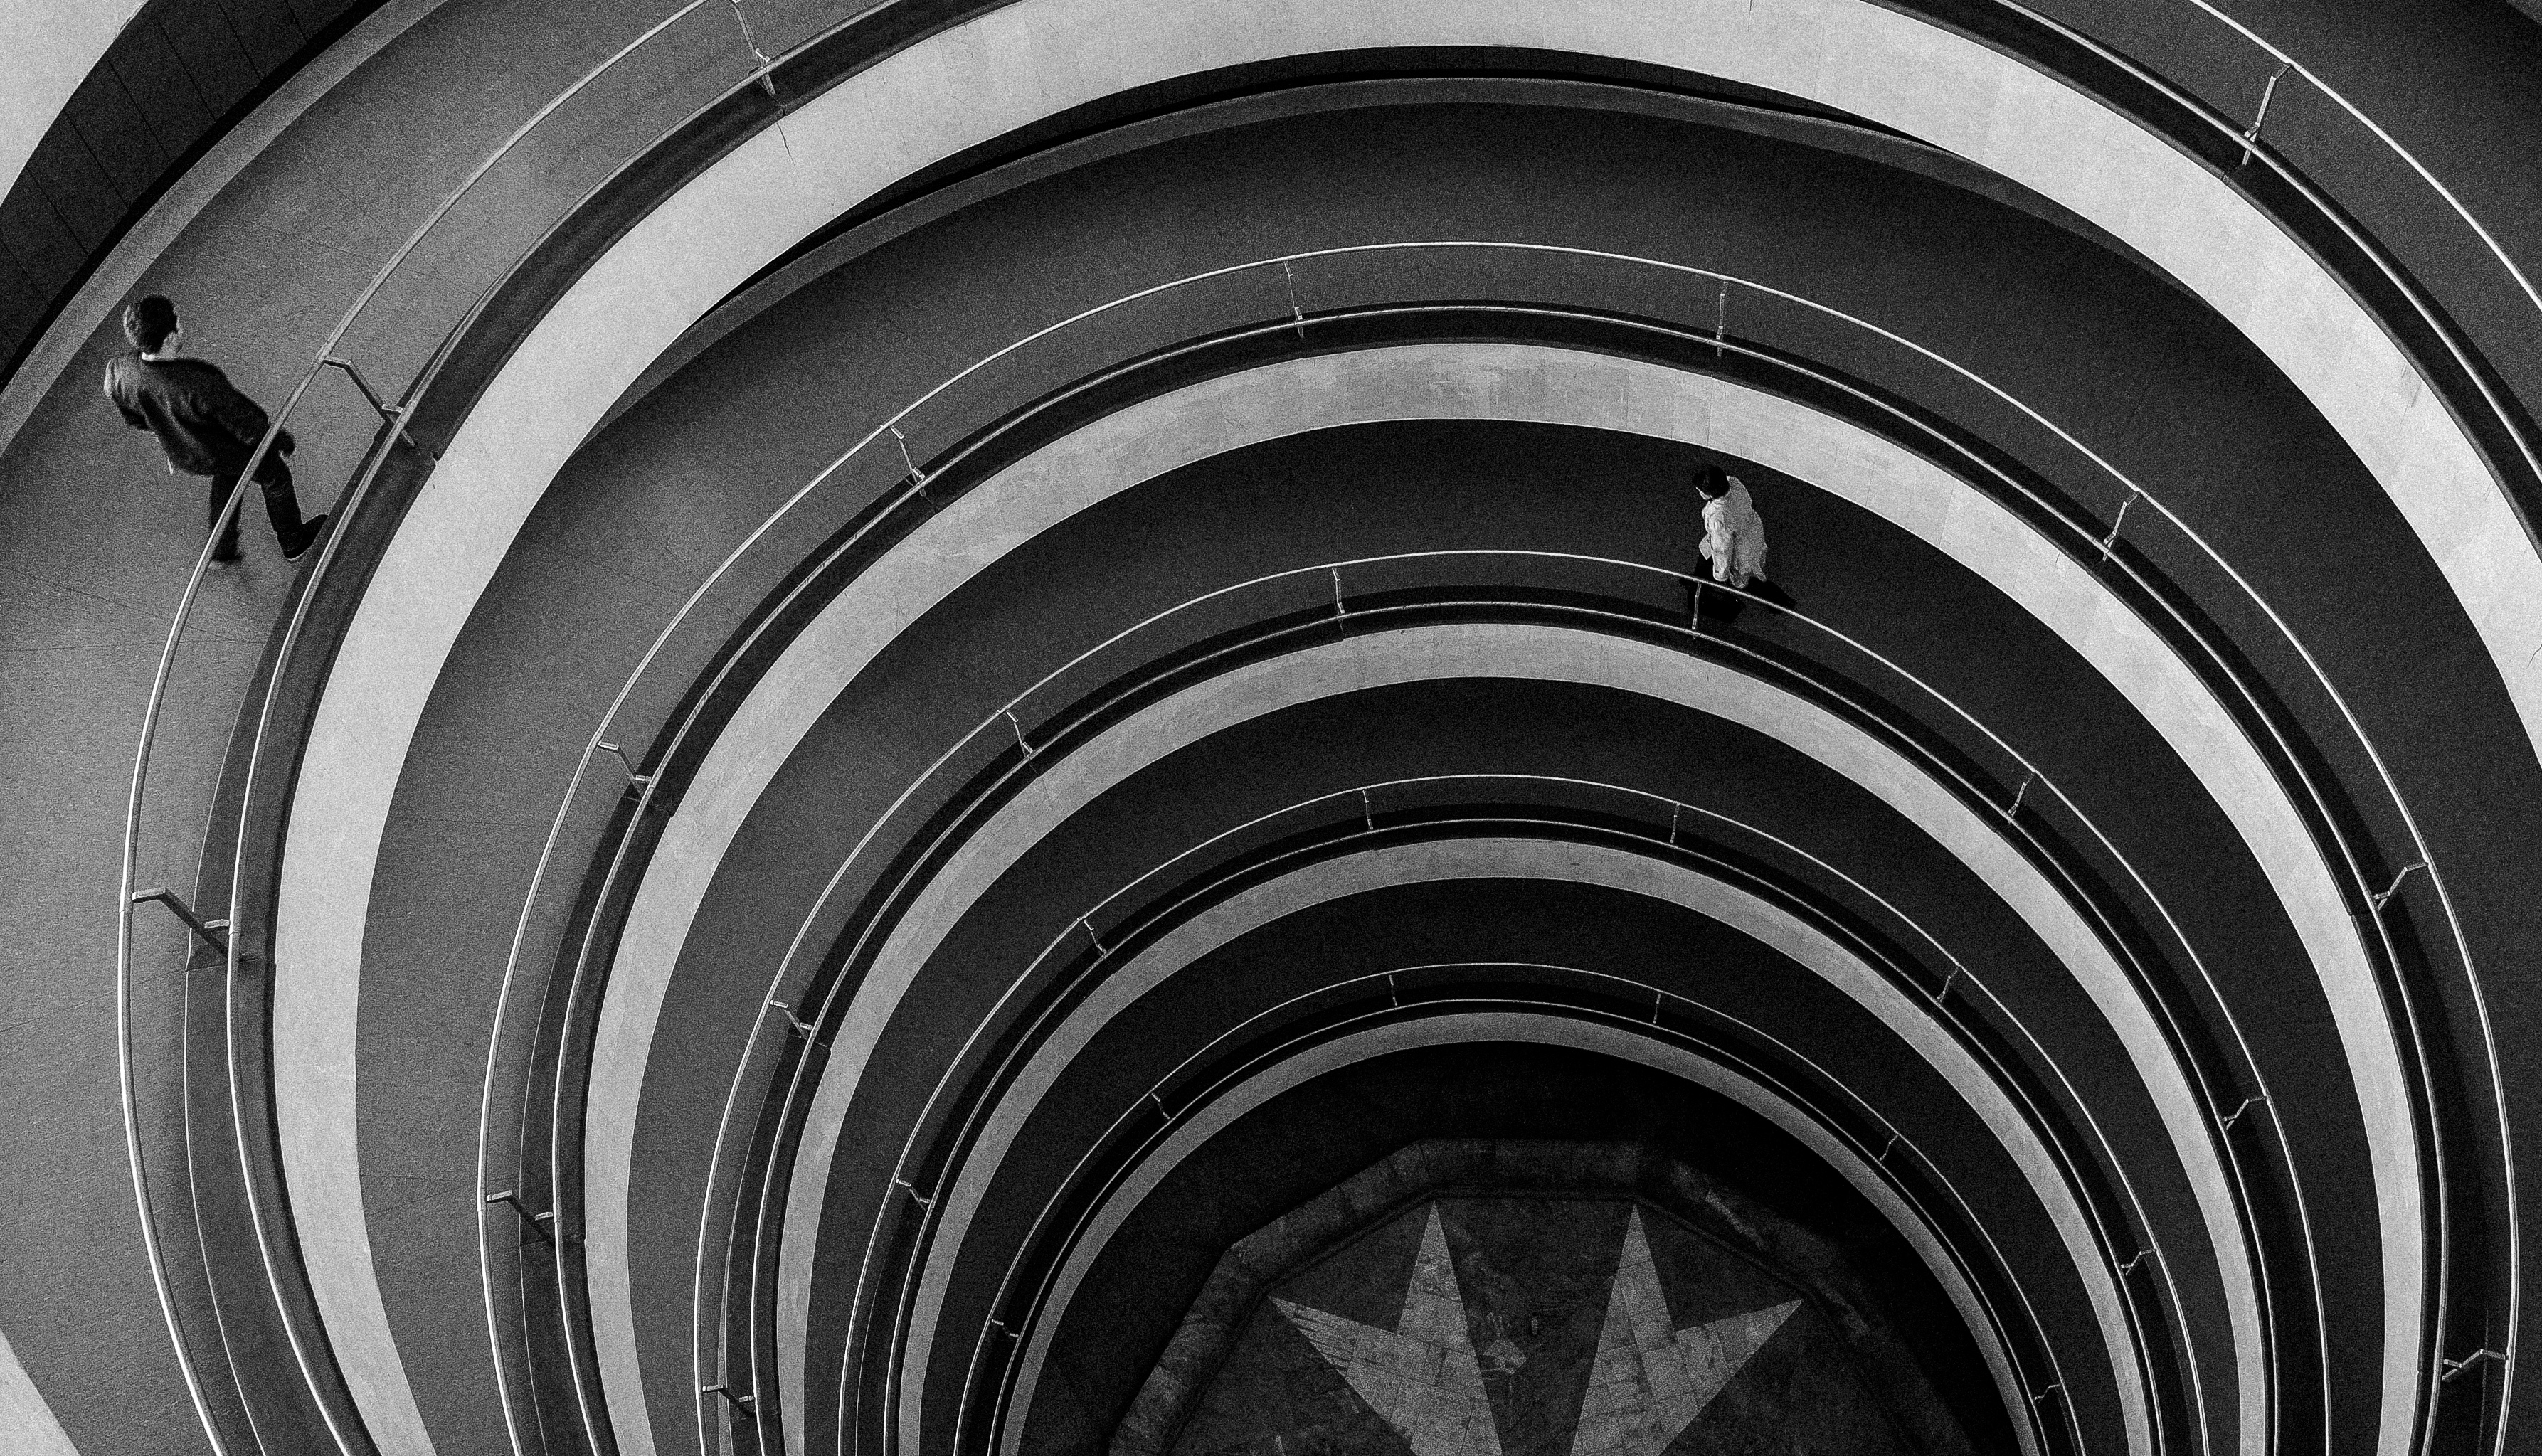
light, black and white, white, photography, wheel, spiral, black, monochrome, tire, circle, mono, digital camera, stairs, downhill, symmetry, rim, down, schwarzweiss, shape, negative, negativ, monochrom, treppen, abw rts, hinab, runterziehen, hinunter, monochrome photography, single lens reflex camera, automotive tire, aircraft engine